List of Cornell University fraternities and sororities

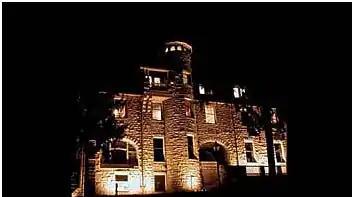
The Delta Kappa Epsilon fraternity house at Cornell

Sororities constituting the Panhellenic Council (PHC) are listed with dates of local founding and national conference membership, these are women's organizations voluntarily coordinating their efforts within the PHC. As part of PHC or national organization self-governance, or University disciplinary action, chapters may be suspended ("de-recognized") or closed for a time. If a chapter is closed and/or forfeits its housing, it will be listed as a dormant chapter. Active groups are in bold, and dormant groups are in "italics". See the Office of Student Life for current PHA members.